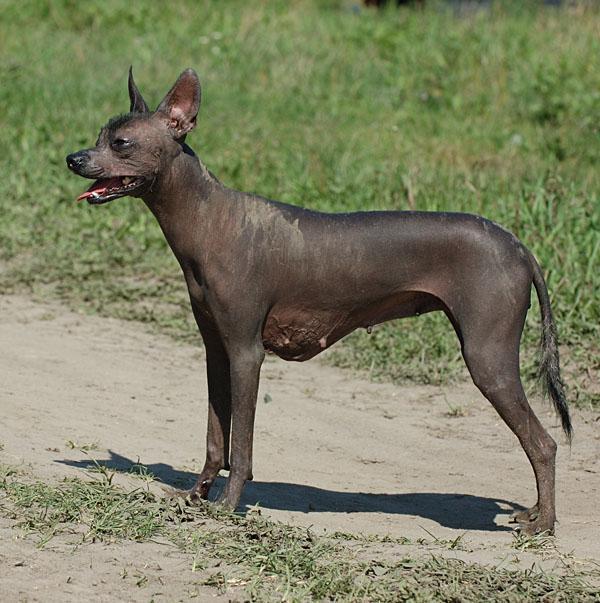
Mexican_hairless